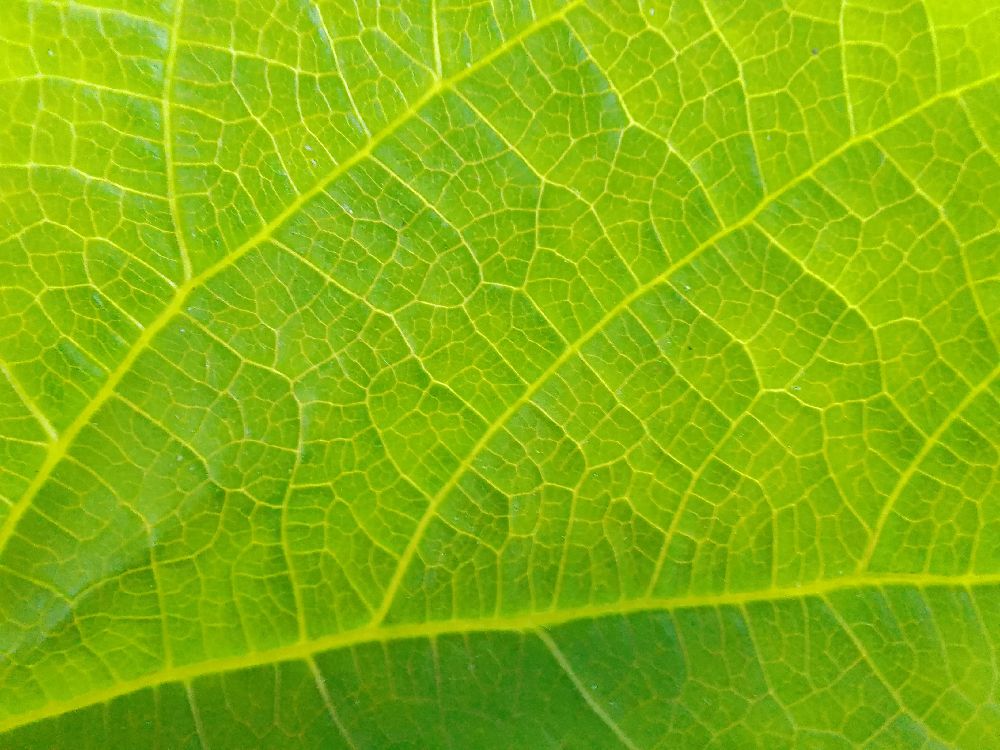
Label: healthy